Saverton School

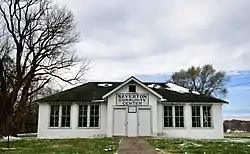

Saverton School, also known as Saverton Community Center , is a historic school building located at Saverton, Ralls County, Missouri. It was built in 1934, and is a one-story hipped roof, frame building with two school rooms. It measures 52 feet by 24 feet, with a 52 feet by 13 feet addition constructed in 1960. The building has housed a community centre since 1959.